Peter Feuchtwanger

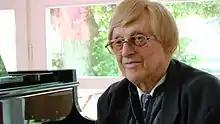
Feuchtwanger, 2012

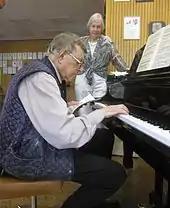
Feuchtwanger, 2014

Peter Bernhard Feuchtwanger (26 June 1930 – 18 June 2016) was a German pianist, composer, and teacher. He lived for many years in London.